Battle of Navarino

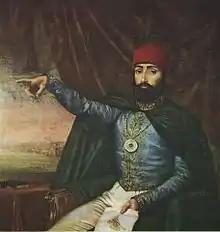
Mahmud II, Ottoman sultan 1808–39, who struggled for eight years to defeat the Greek Revolution, ultimately in vain

This contributed to the horrendous Ottoman and Egyptian casualty figures, as many men were trapped in burning or exploding vessels. Some, as mentioned, were shackled to their posts. Ottoman casualties given to Codrington by Letellier were approx. 3,000 killed, 1,109 wounded, although Codrington claimed the reverse was more likely. Of the entire Ottoman-Egyptian armada of 78 vessels, just eight remained seaworthy: one dismasted ship of the line, two frigates, and five corvettes.